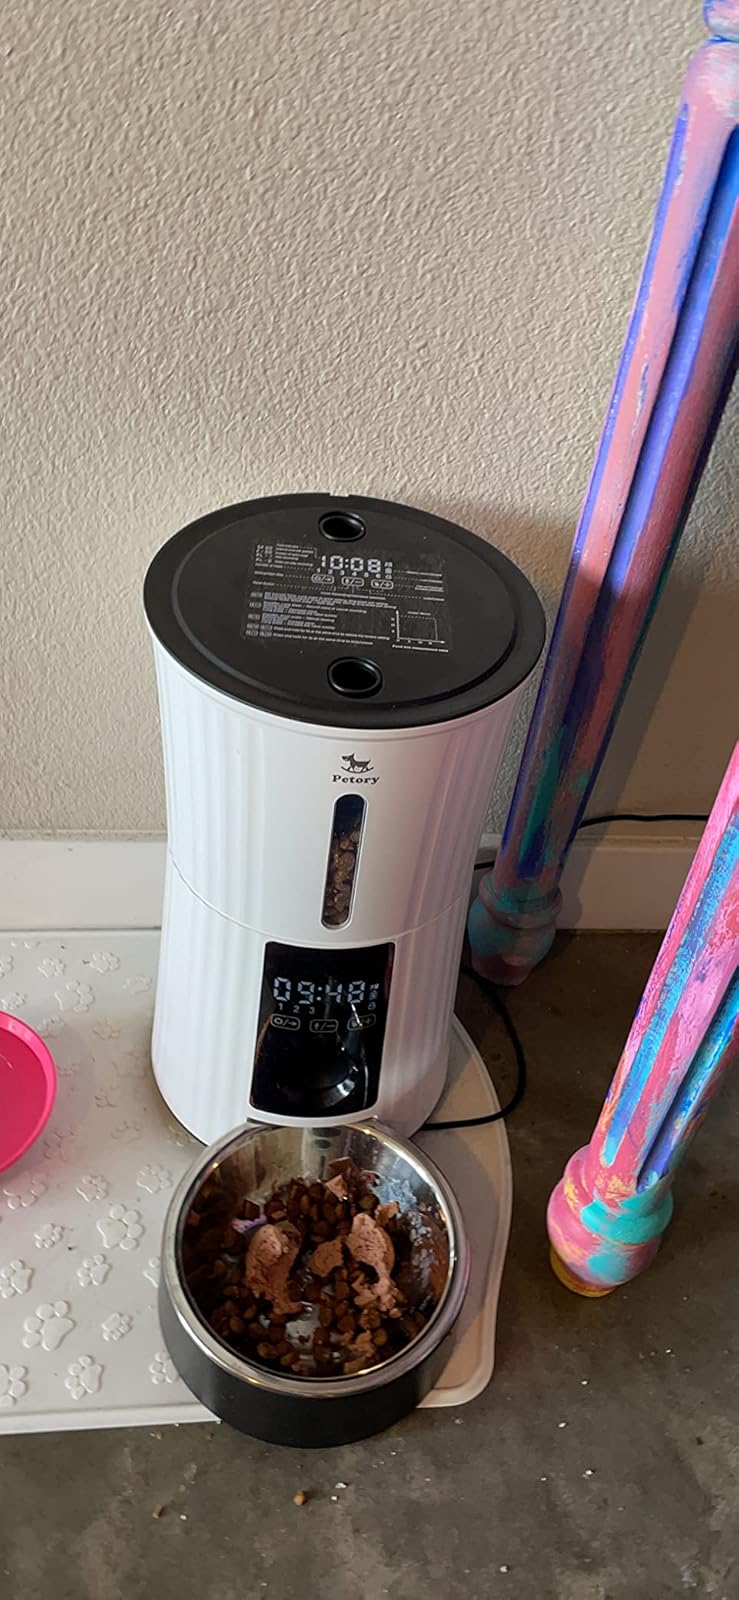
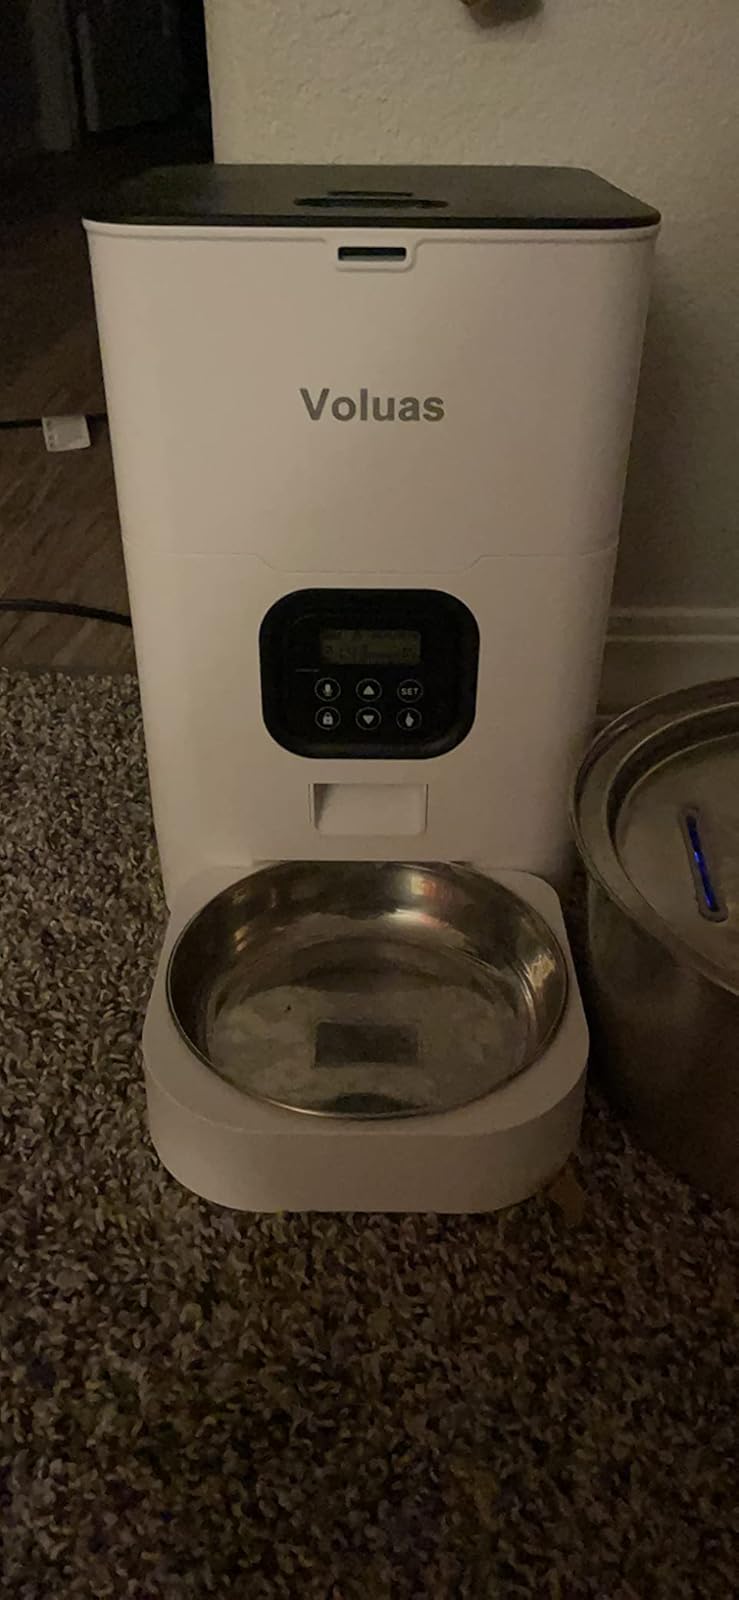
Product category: items_feeder
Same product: no